Rick van Velthuysen

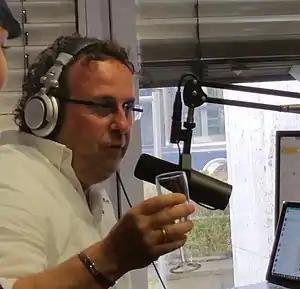
Rick van Velthuysen

Rick van Velthuysen (born 15 September 1961) is a Dutch radio DJ.